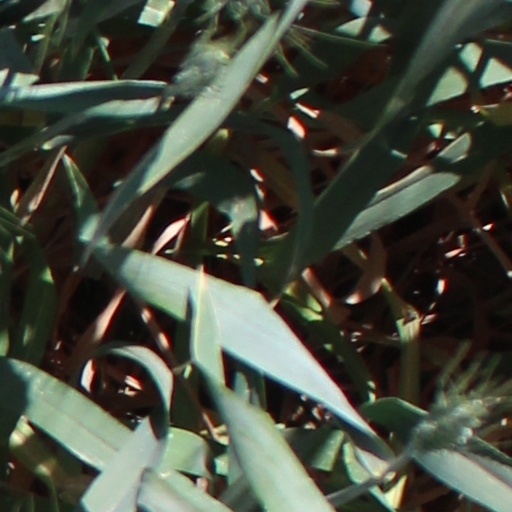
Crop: wheat